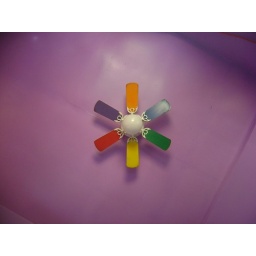
A beautiful lamp in a wonderful studio...A flower for peace